Jacques Chirac

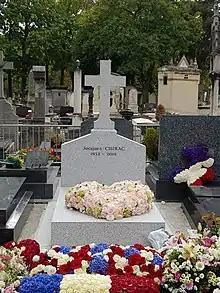
Chirac's grave in Montparnasse Cemetery, October 2019

Along with Vladimir Putin (whom he called "a personal friend"), Hu Jintao, and Gerhard Schröder, Chirac emerged as a leading voice against George W. Bush and Tony Blair in 2003 during the organisation and deployment of American and British forces participating in a military coalition to forcibly remove the government of Iraq controlled by the Ba'ath Party under the leadership of Saddam Hussein that resulted in the 2003–2011 Iraq War.